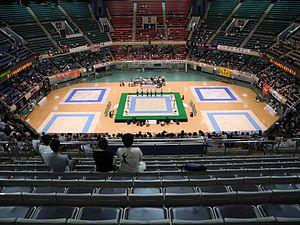
Le Nippon Budōkan est un budōkan du centre-ville de Tokyo, capitale du Japon. À l'origine destiné aux arts martiaux, Il accueille aussi bien des événements sportifs que des concerts. Site des compétitions de judo des Jeux olympiques de Tokyo 1964, il le sera encore, ainsi que pour le Karaté, 56 ans plus tard pour les Jeux de Tokyo 2020.